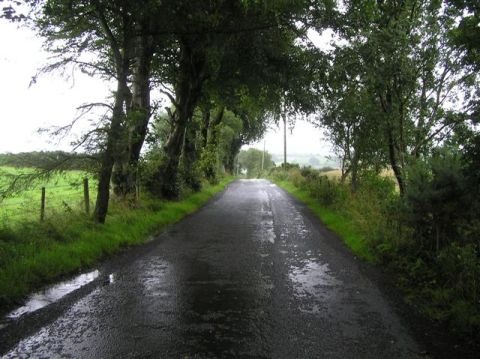
Road surface condition: wet